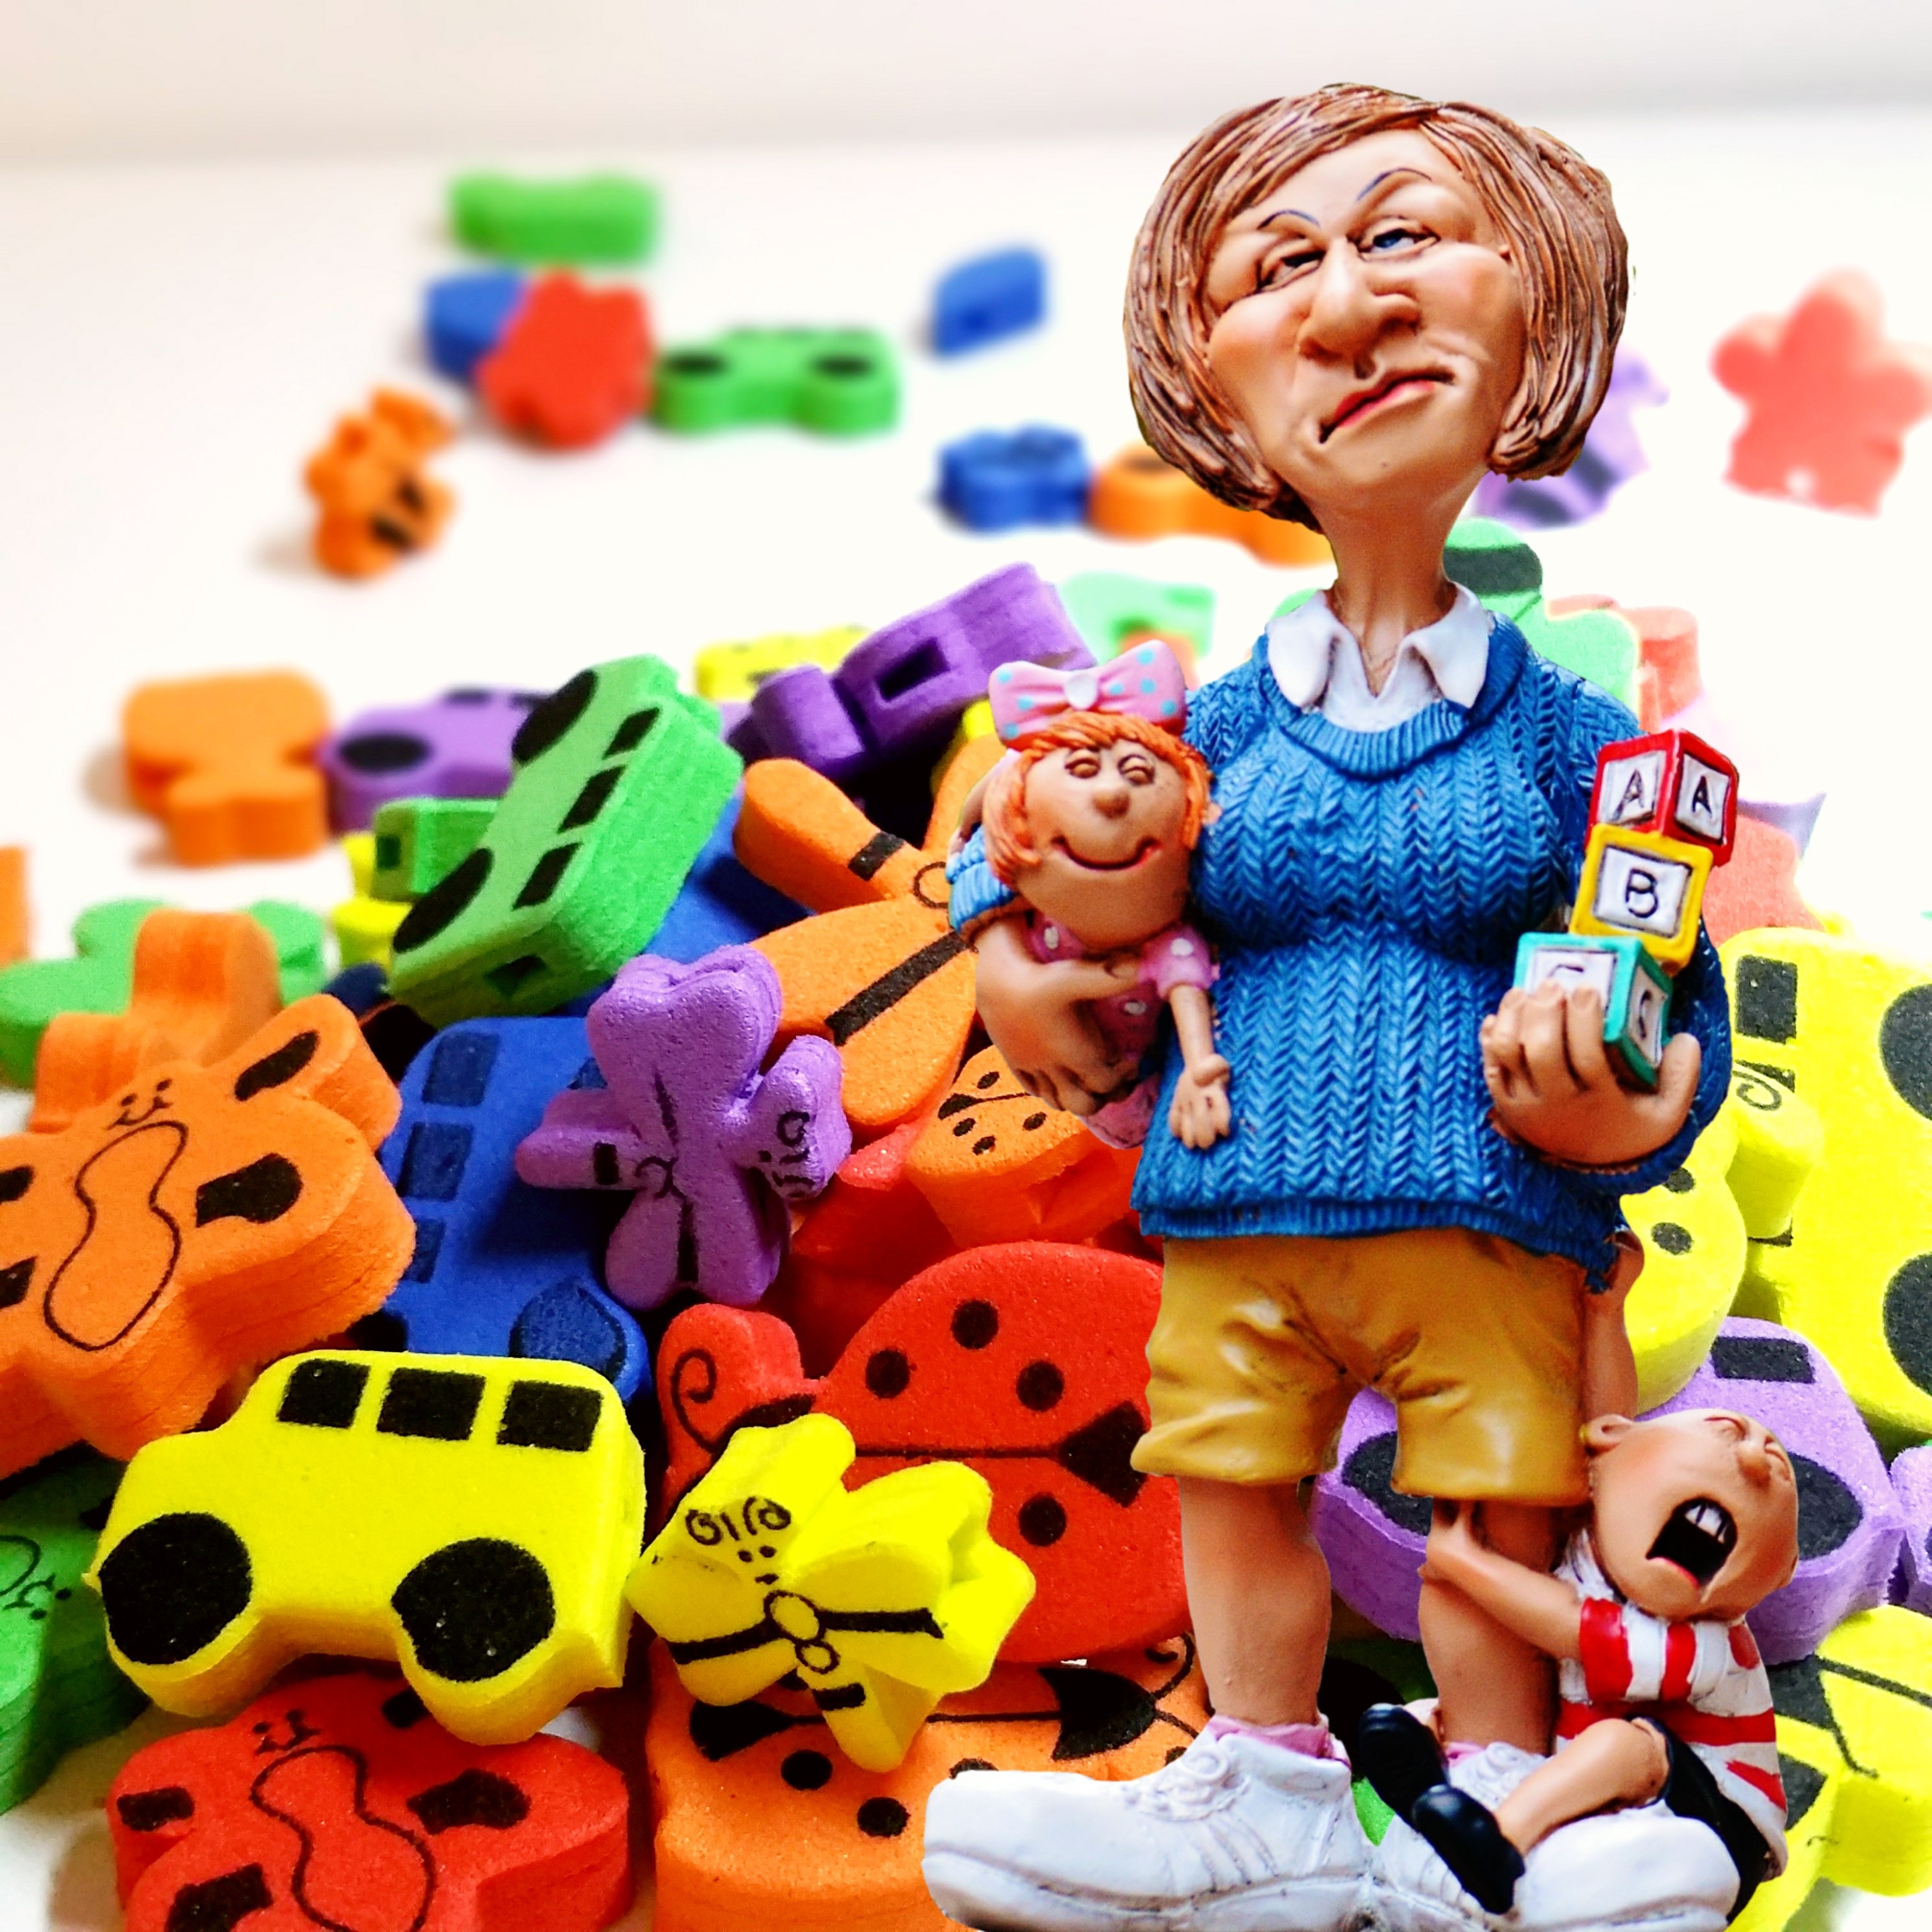
play, cute, child, toy, children, fun, toys, funny, kindergarten, action figure, building blocks, children's room, nanny, baby sitter, children educator, kindergarten teacher